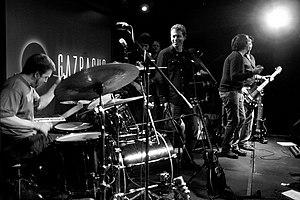
Gazpacho est un groupe d'art rock progressif et de rock néo-progressif norvégien, originaire d'Oslo. Formé en 1996, il comprend Jan-Henrik Ohme au chant, Jon-Arne Vilbo à la guitare et Thomas Andersen au clavier. Puis le groupe s'est étendu avec Mikael Krømer au violon, Lars Erik Asp à la batterie et Kristian Torp à la basse.